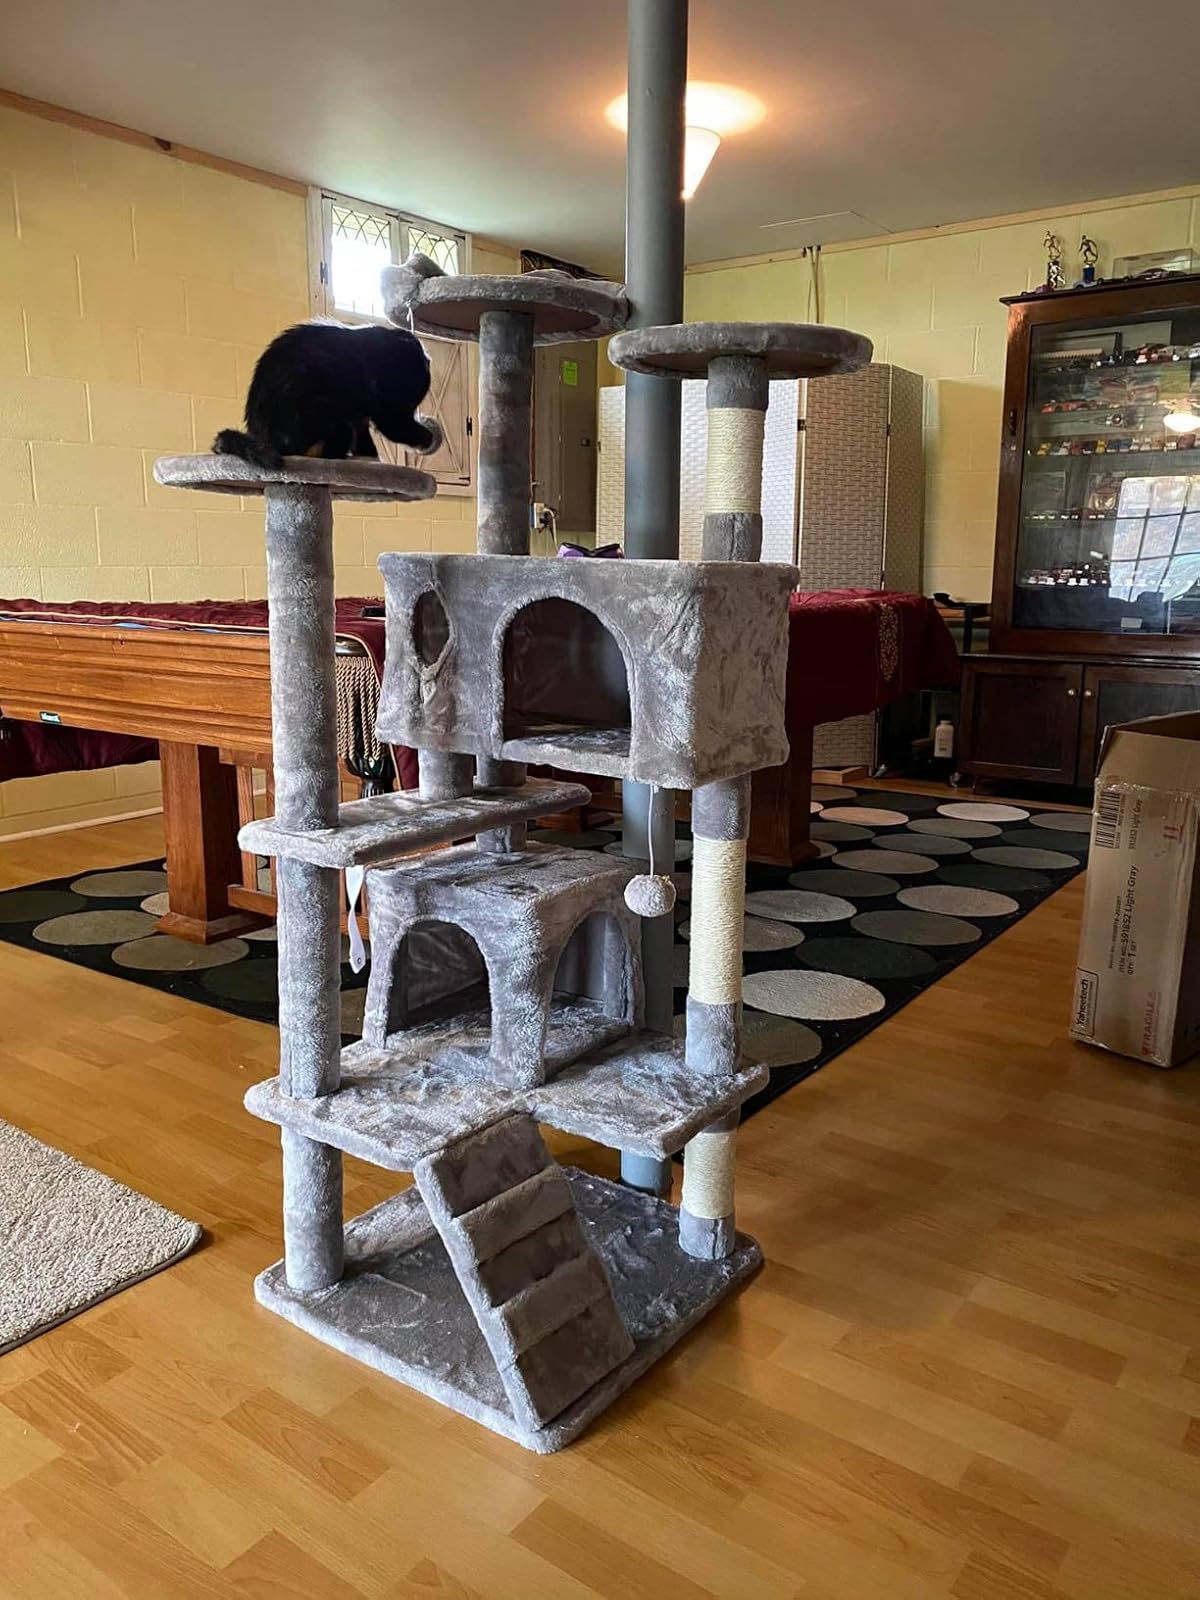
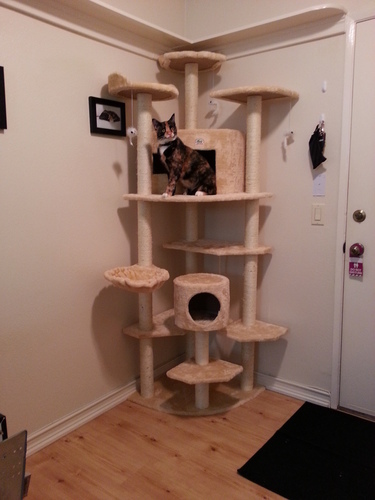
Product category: items_cat tree
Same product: no